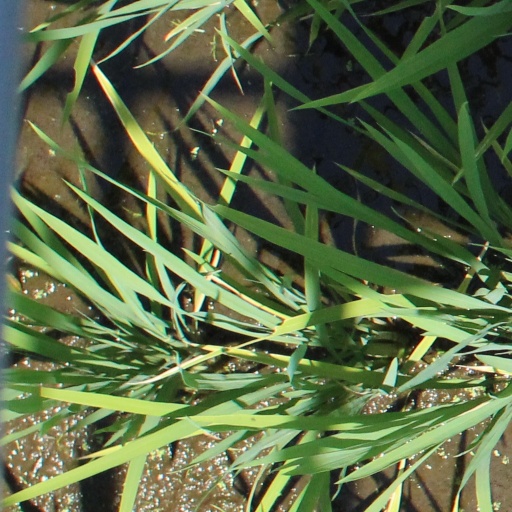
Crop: rice